A Time for Killing

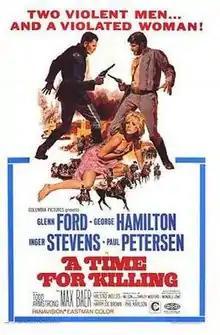
Theatrical release poster

A Time for Killing is a 1967 adventure war and Western film directed originally by Roger Corman but finished by Phil Karlson. Filmed in Panavision and Pathécolor, it stars Glenn Ford, George Hamilton, Inger Stevens, and Harrison Ford (credited as Harrison J. Ford) in his first credited film role.